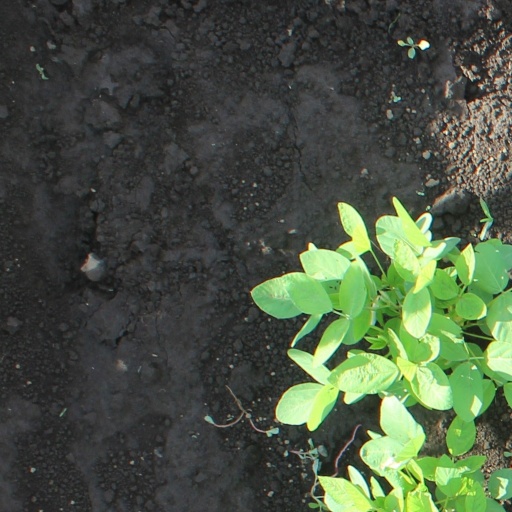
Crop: soybean